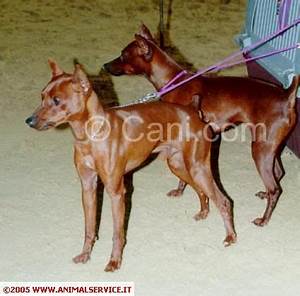
Label: cane